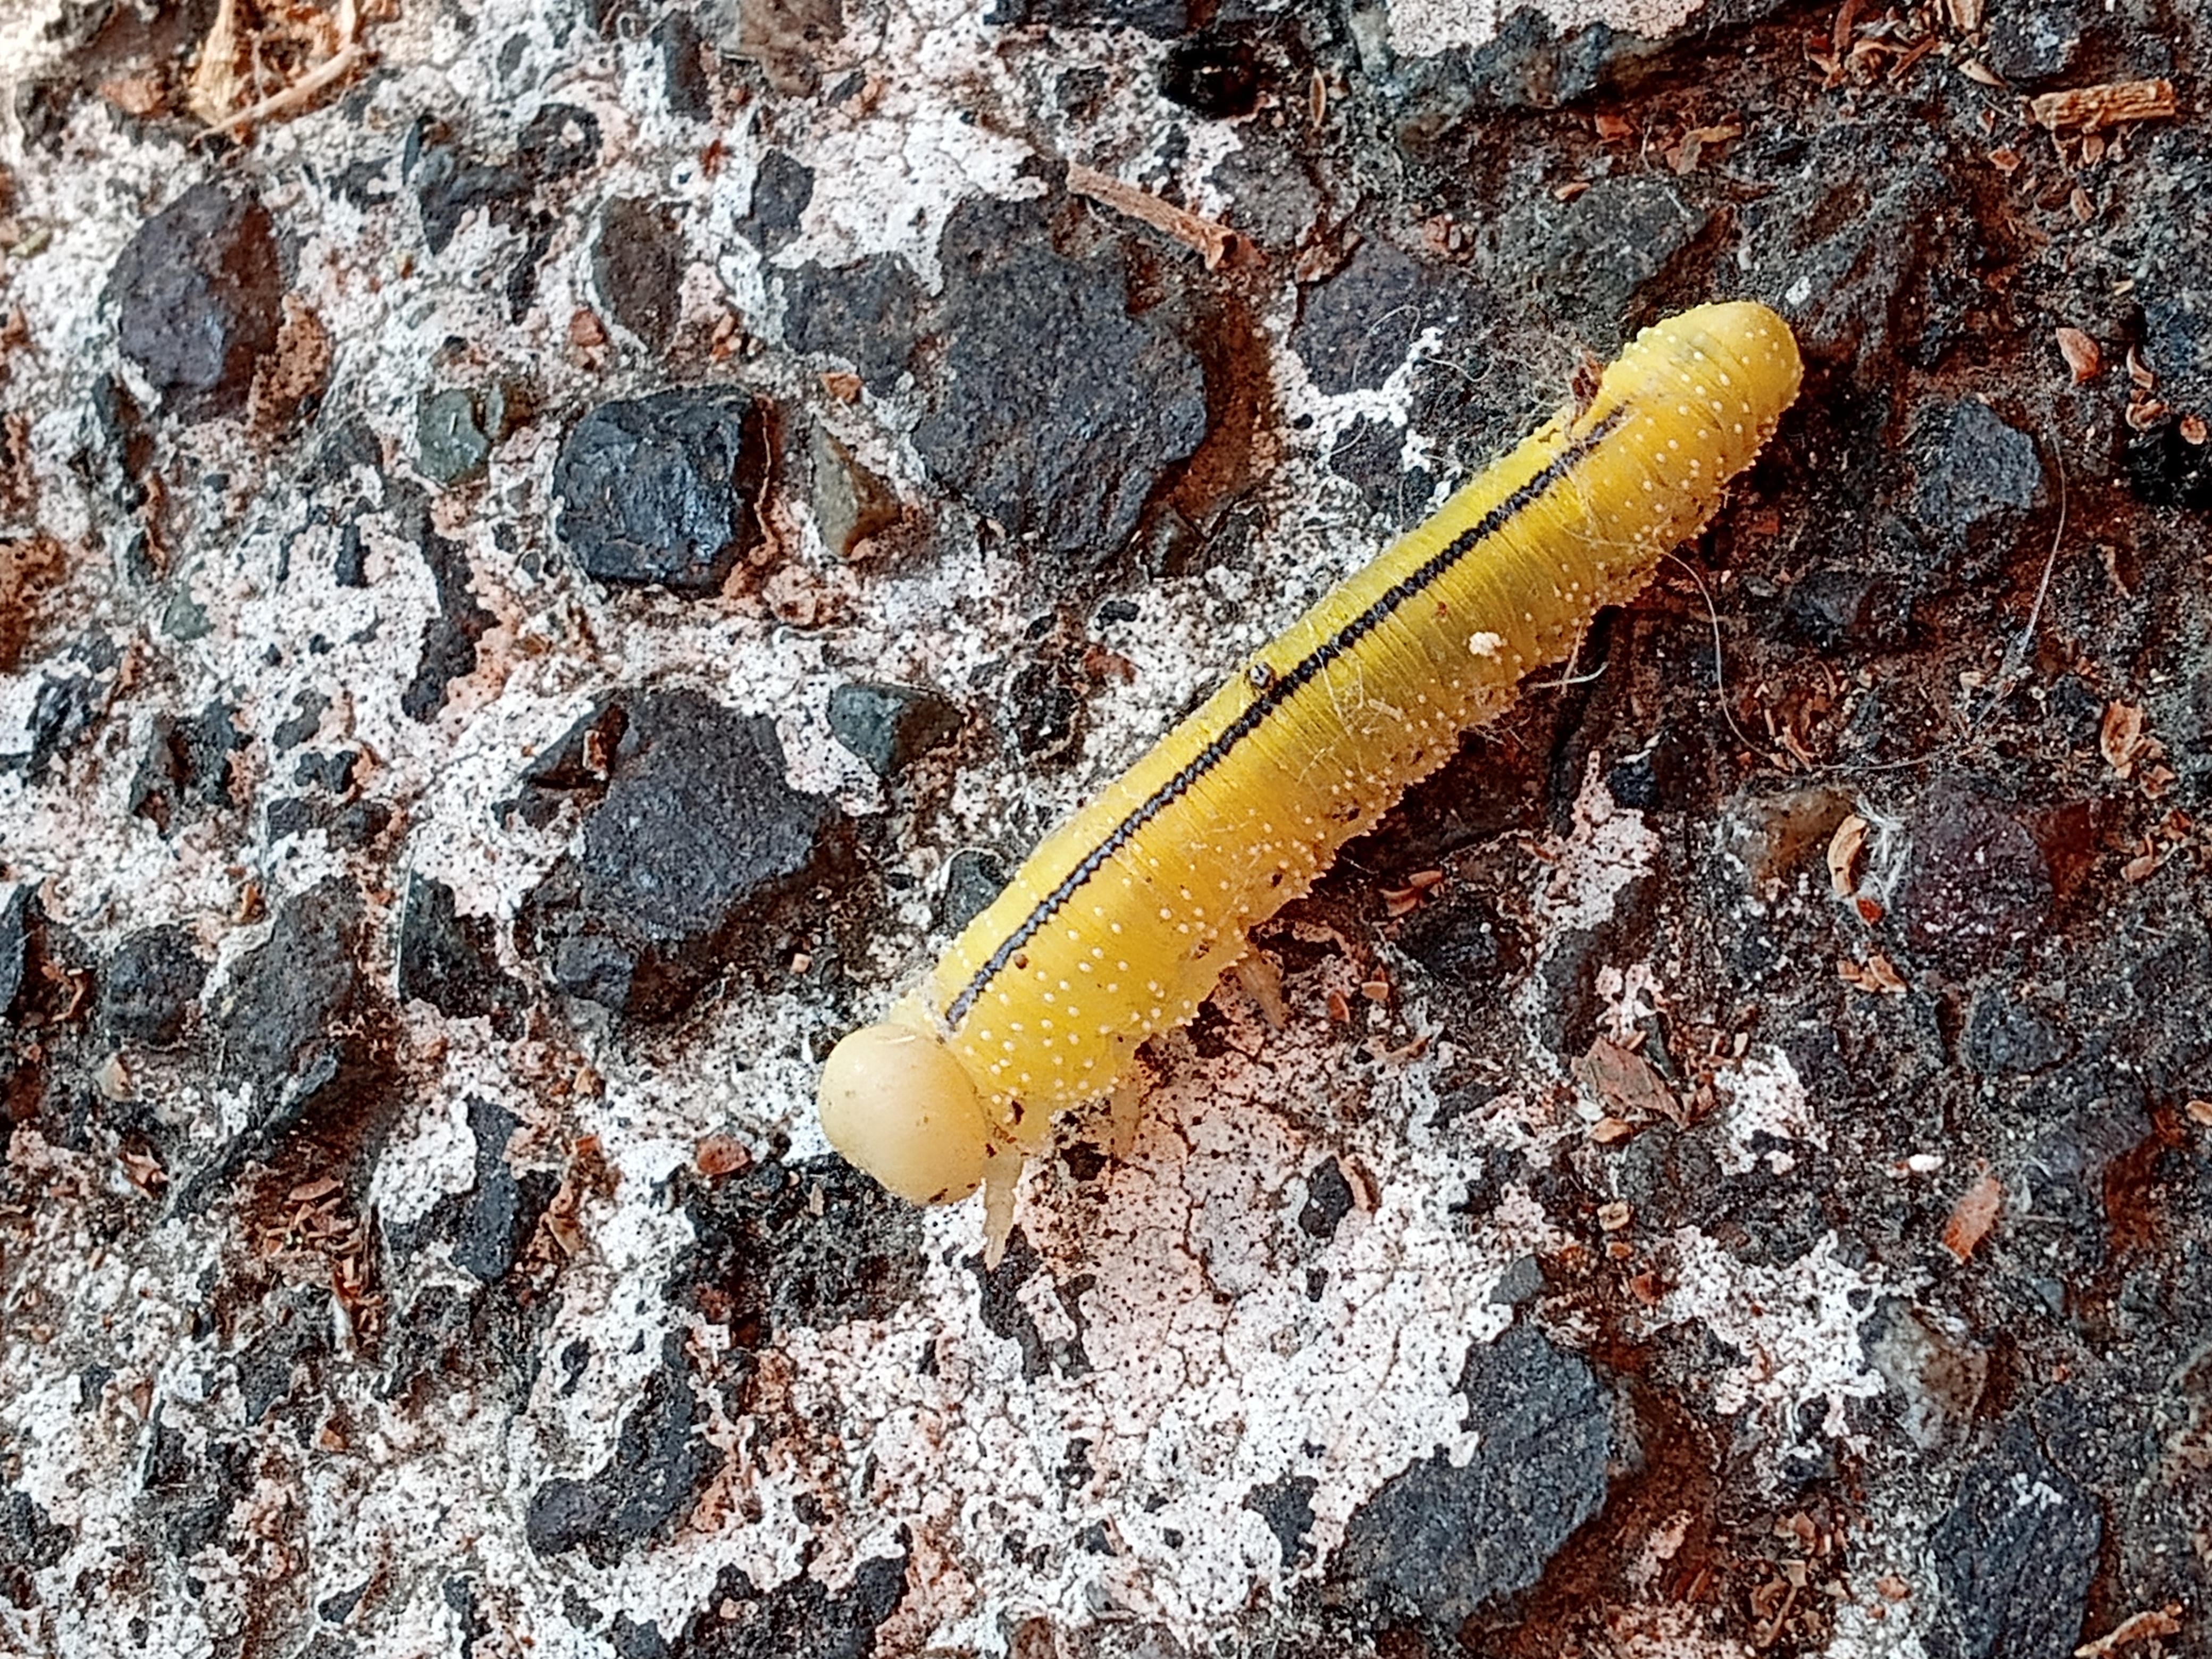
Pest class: occasional_pest